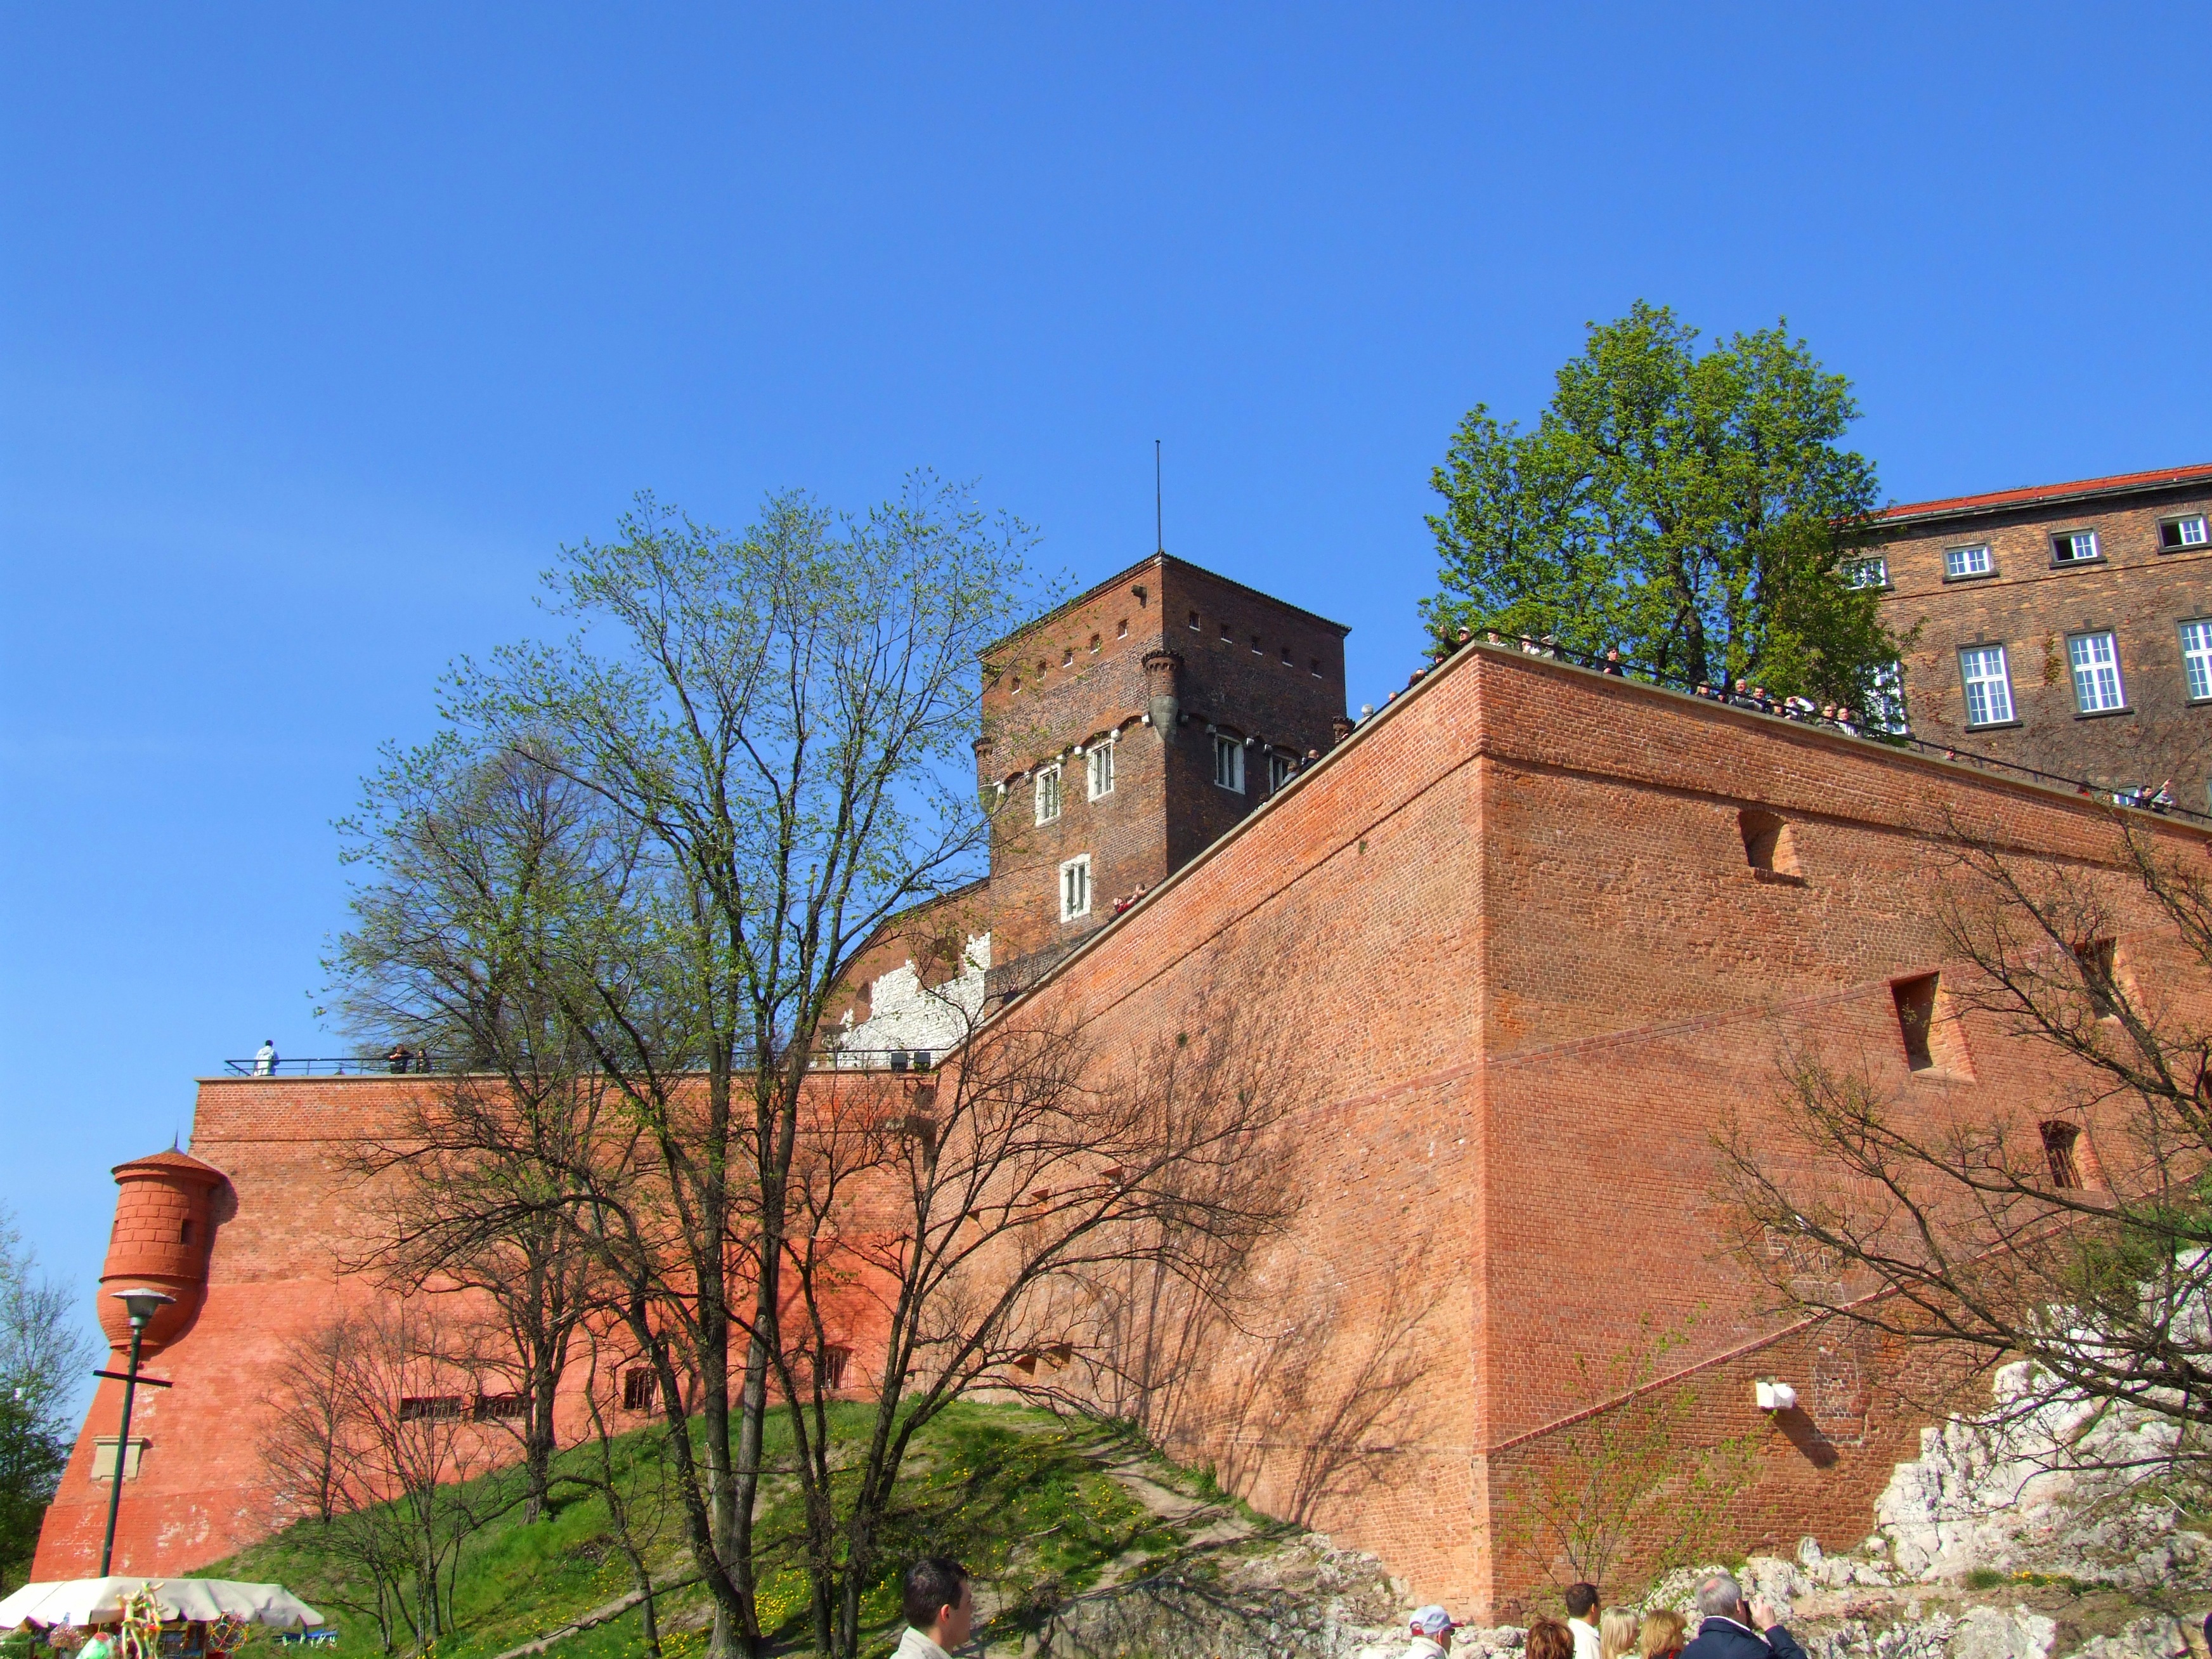
architecture, town, building, old, monument, village, tower, castle, church, fortification, place of worship, monastery, poland, estate, krakow, wawel, the old town